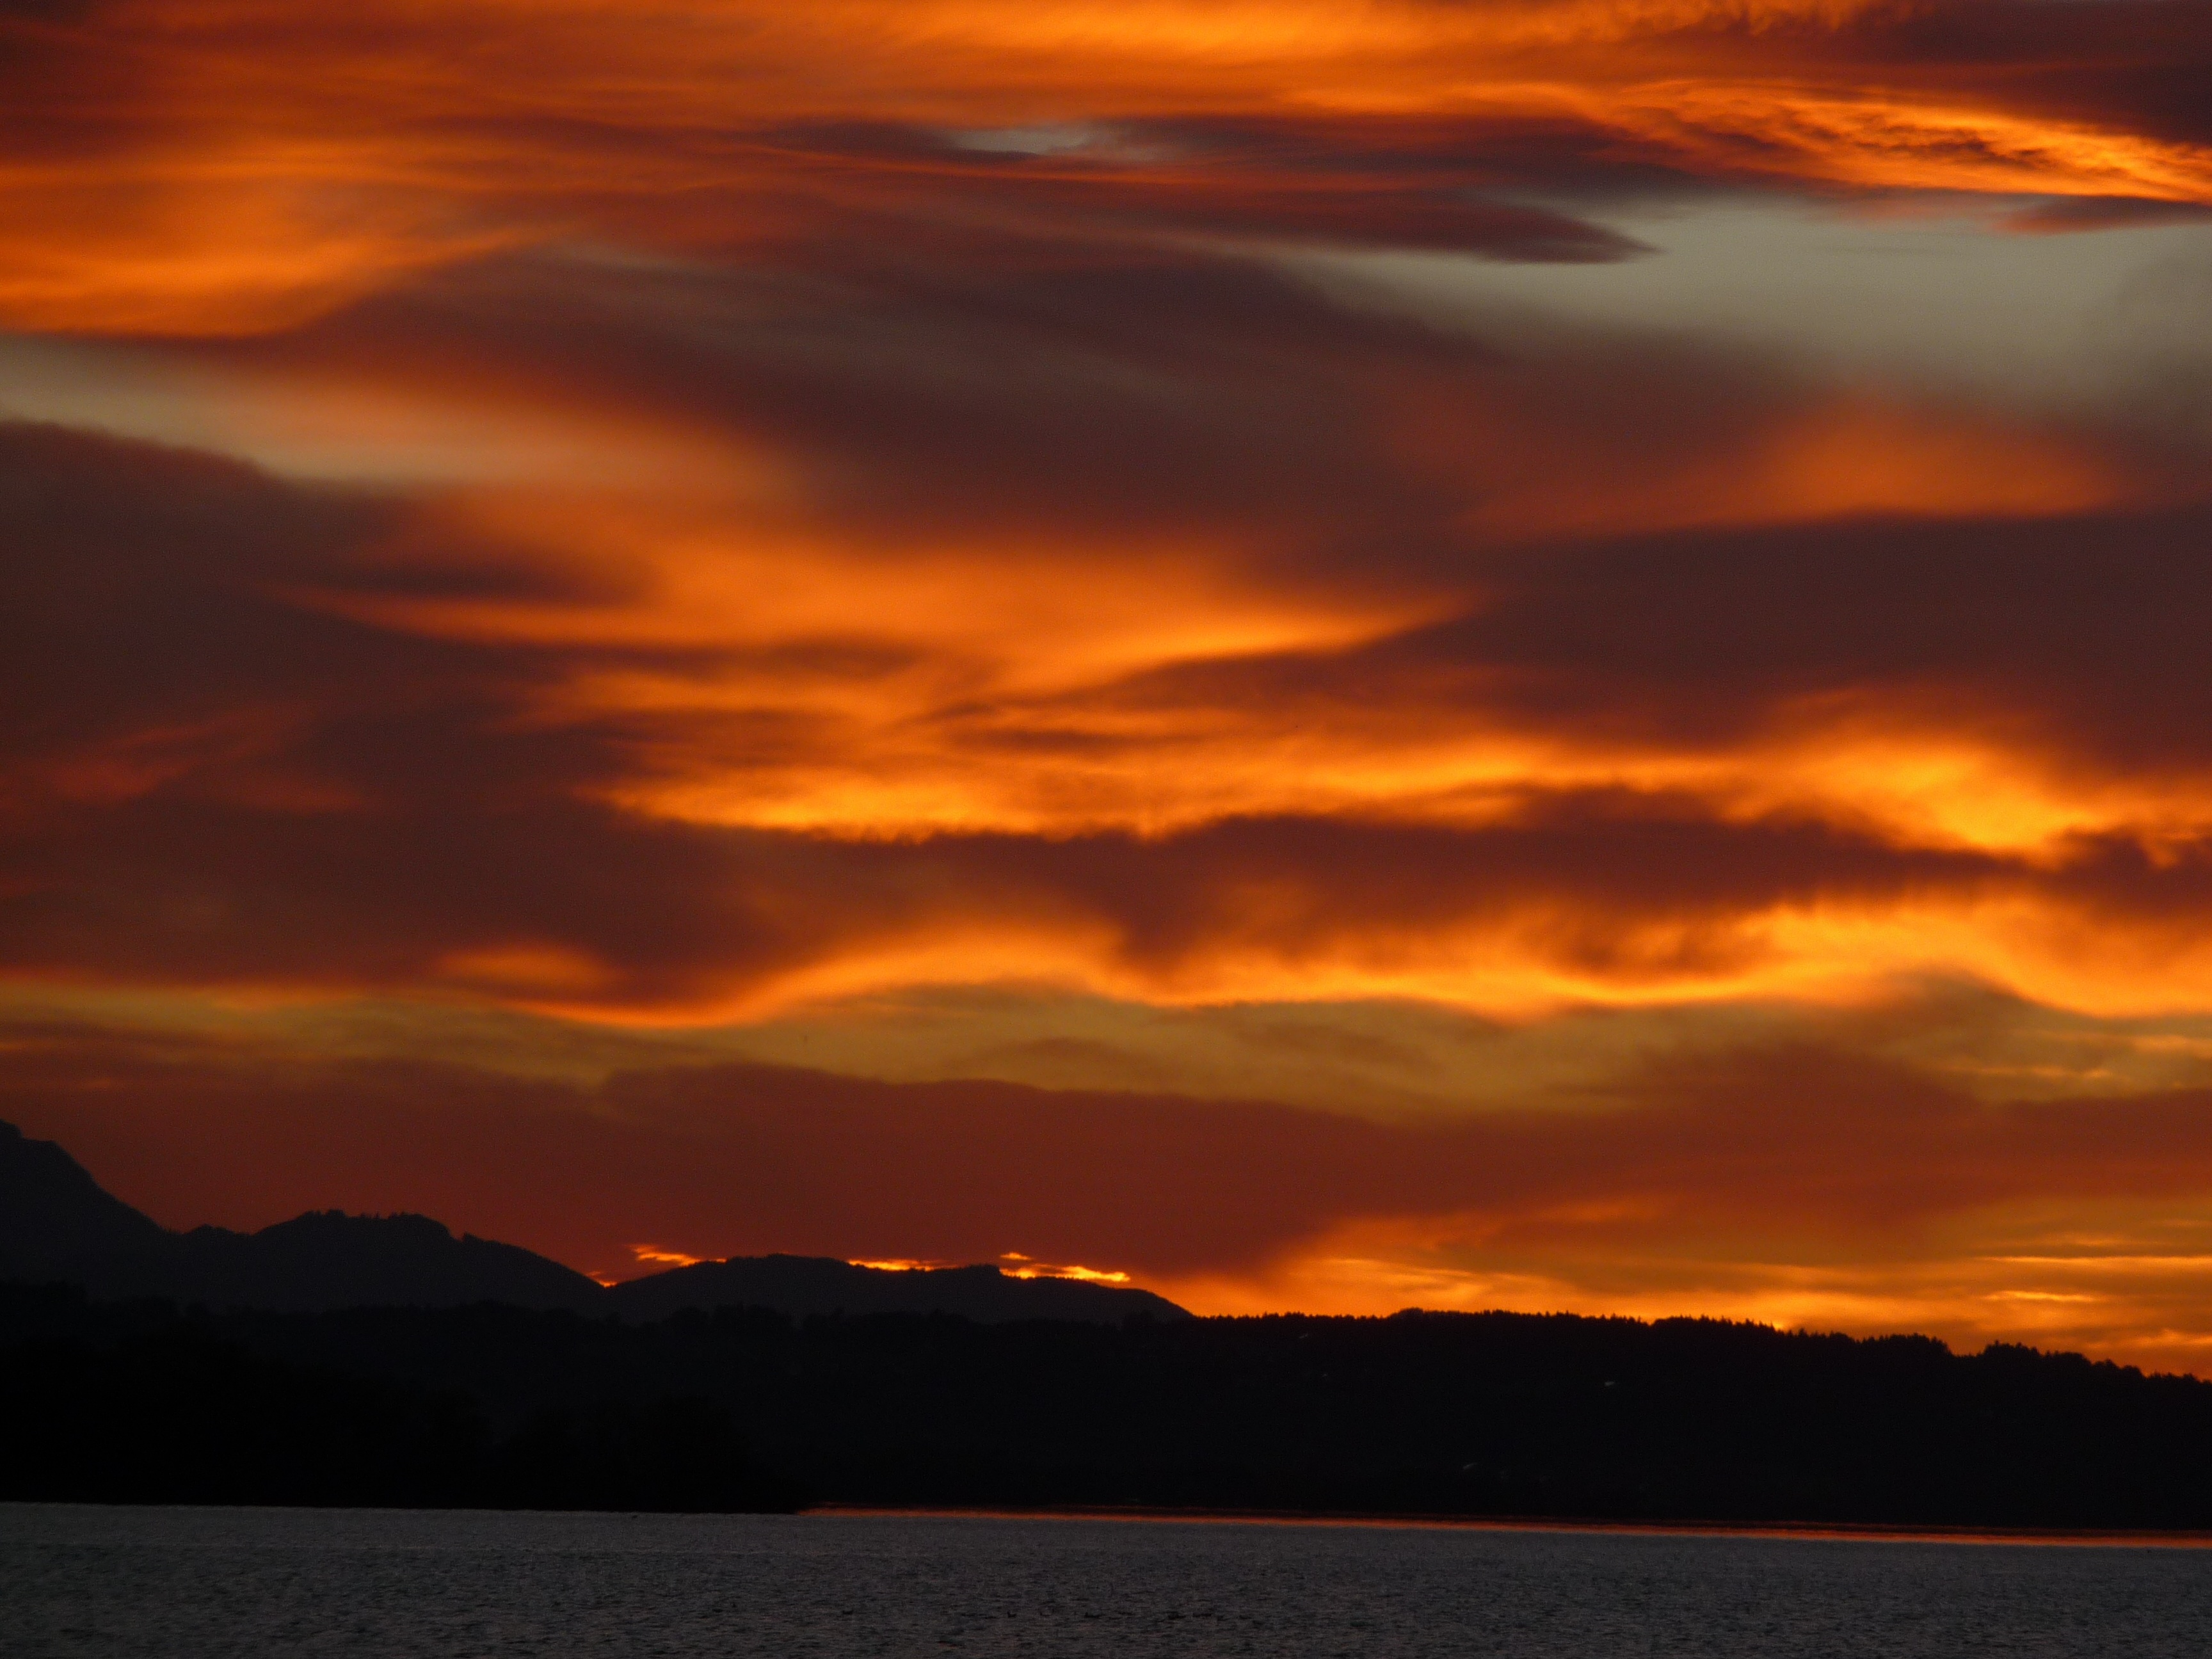
sea, coast, water, ocean, horizon, cloud, sky, sun, sunrise, sunset, morning, dawn, atmosphere, dusk, evening, clouds, abendstimmung, afterglow, evening sky, chiemsee, red sky at morning